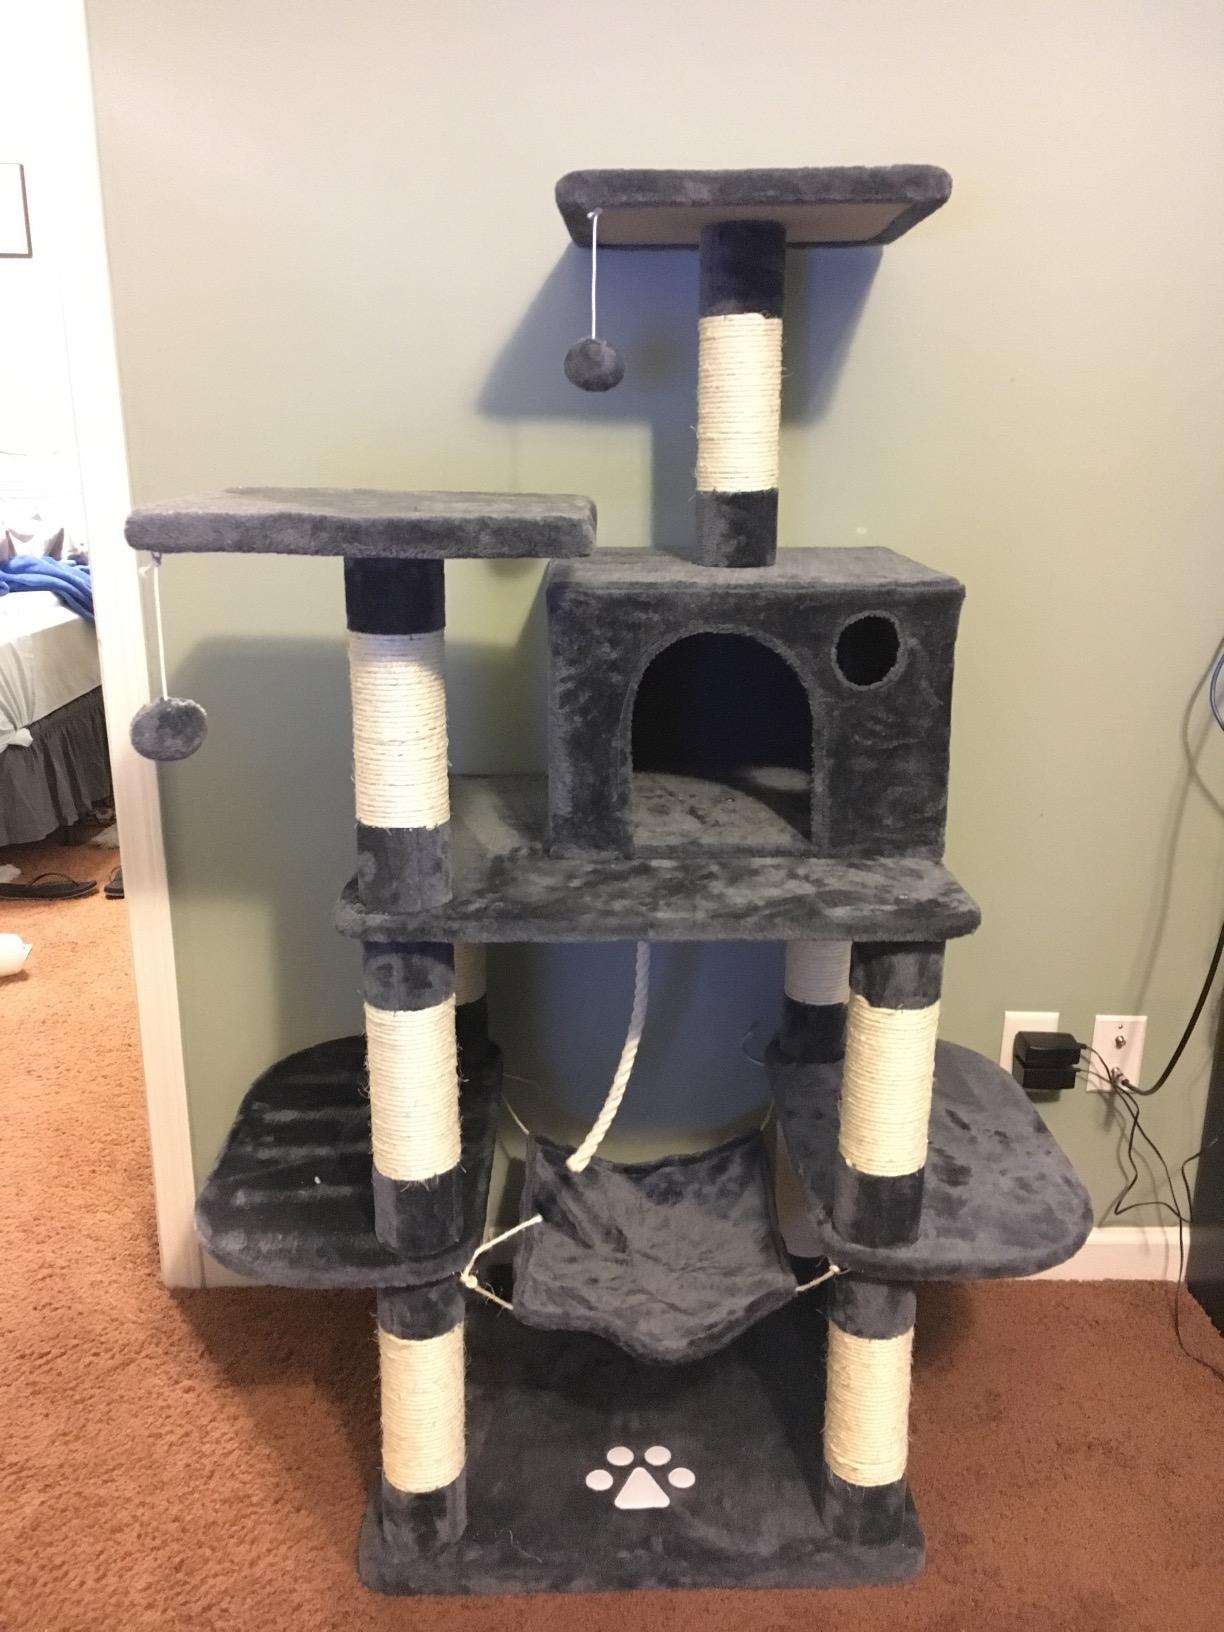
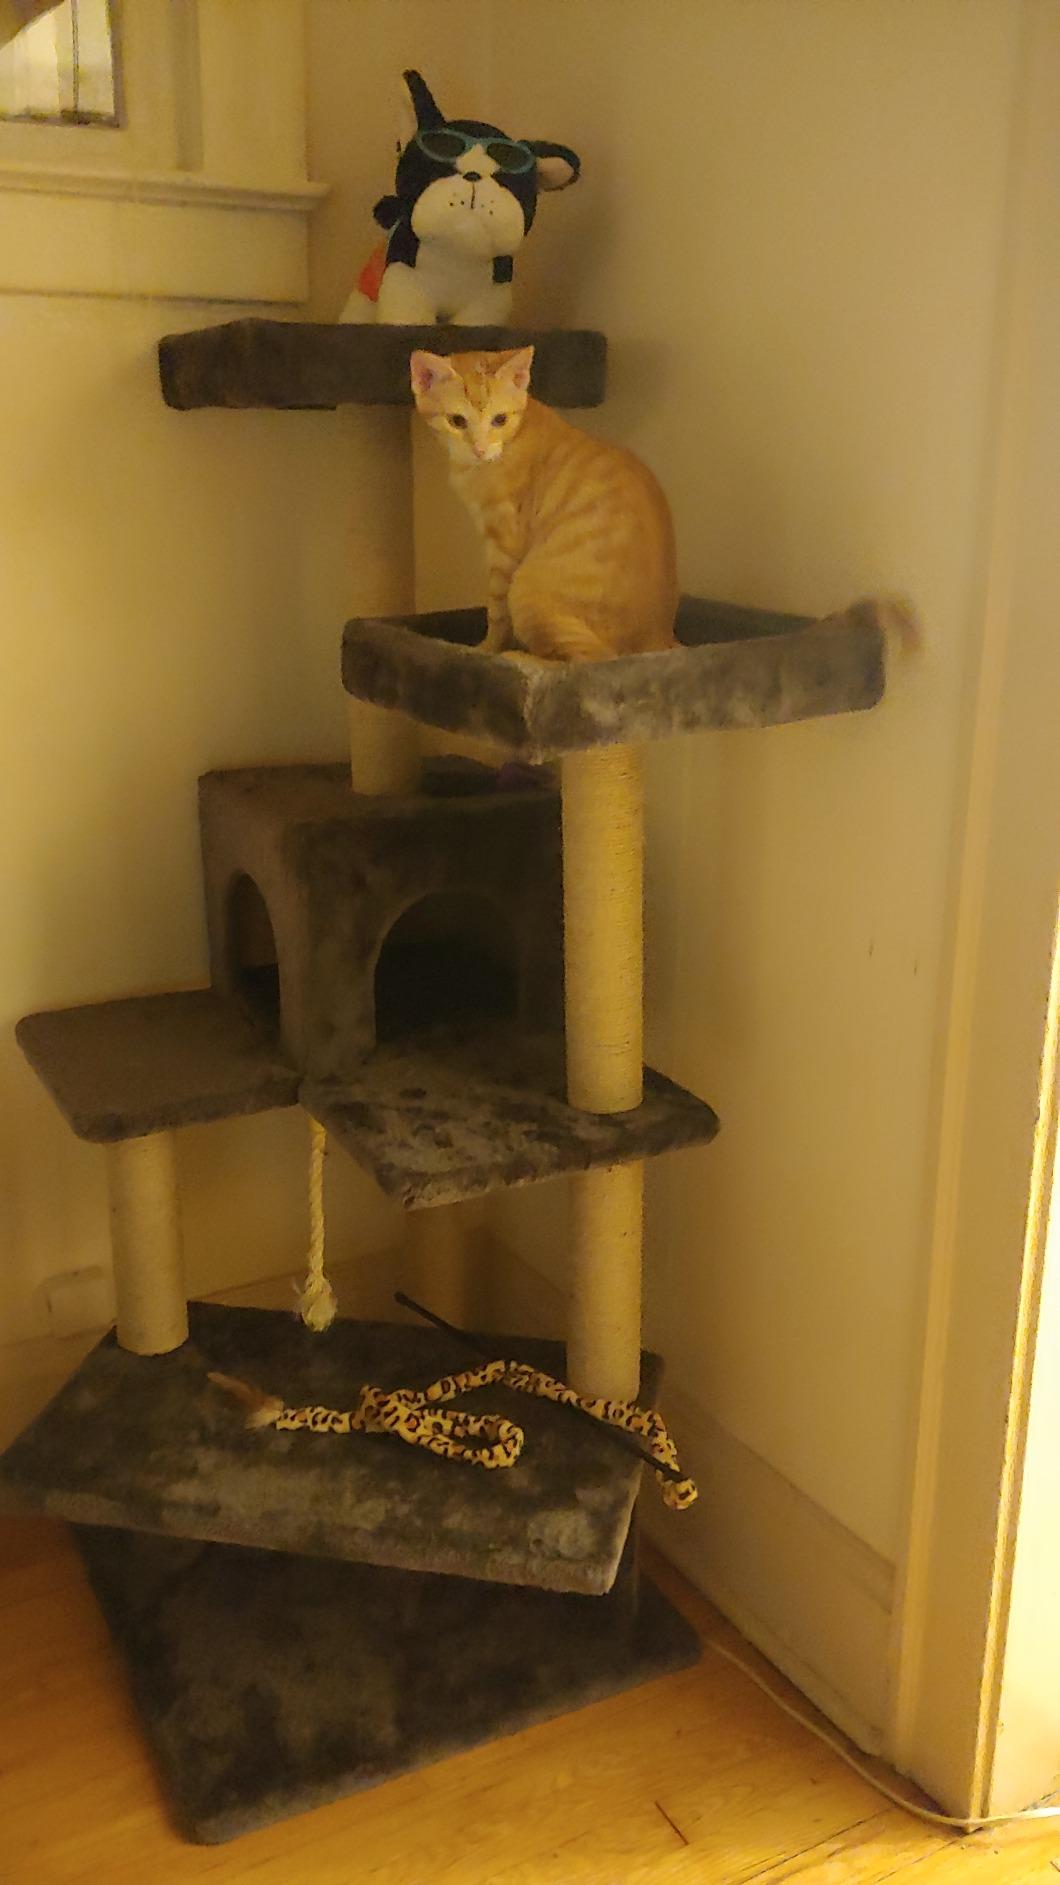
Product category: items_cat tree
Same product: no